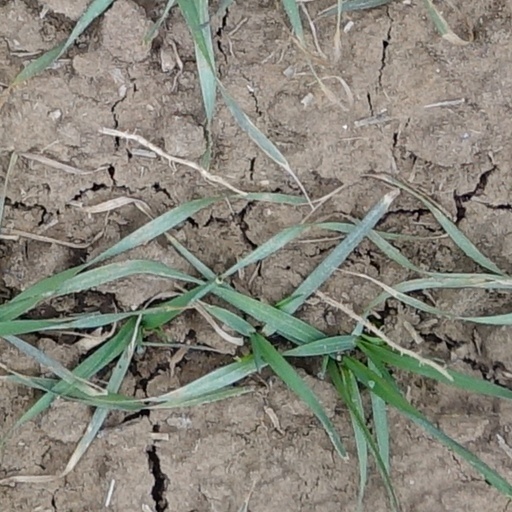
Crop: wheat